Coblentz Peak

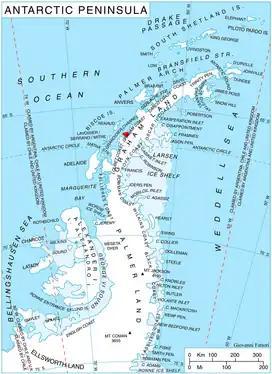
Location of Velingrad Peninsula on Graham Coast, Antarctic Peninsula.

Coblentz Peak is a peak rising at the north side of the head of Holtedahl Bay, in Chiren Heights, Velingrad Peninsula, on the west coast of Graham Land in Antarctica. It was photographed by Hunting Aerosurveys Ltd in 1956–57 and was mapped from these photos by the Falkland Islands Dependencies Survey. It was named by the UK Antarctic Place-Names Committee in 1959 for William W. Coblentz of the U.S. National Bureau of Standards, whose work on the transmissive properties of tinted glass has contributed to the design of satisfactory snow goggles.